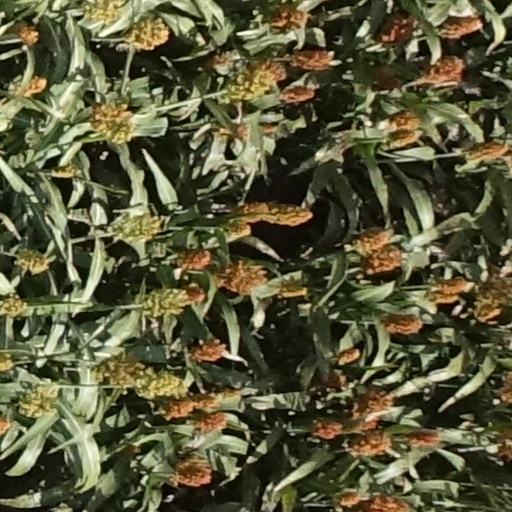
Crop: sorghum